Sodium/potassium/calcium exchanger 5

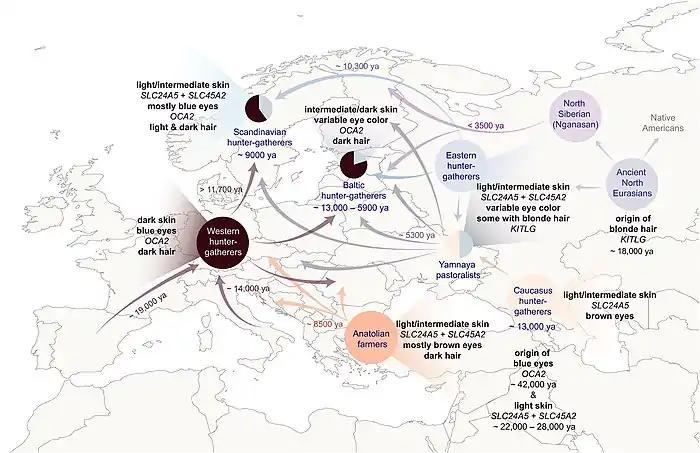
Origins of the SLC24A5 and SLC45A2 based on Archaeogenetics. Derived variants are said to have come from the Caucasus 28,000 years ago

The derived threonine allele ("Ala111Thr"; also known as "A111T" or "Thr111") represented 98.7 to 100% of the alleles in European samples, while the ancestral or alanine form was found in 93 to 100% of samples of Sub-Saharan Africans, East Asians and Indigenous Americans. The variation is a SNP polymorphism "rs1426654", which had been previously shown to be second among 3011 tabulated SNPs ranked as ancestry-informative markers. This single change in SLC24A5 explains between 25 and 38% of the difference in skin melanin index between peoples of sub-Saharan African and European ancestry.